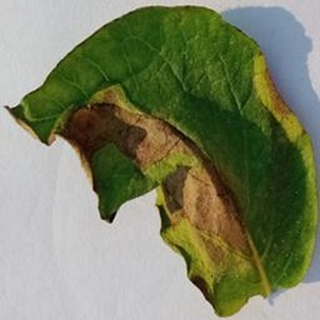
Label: potato_late_blight